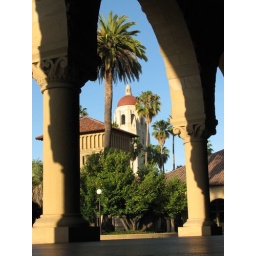
This is the Hoover tower as you probably guessed by the title. It is standing prodly on the Stanford Campus.